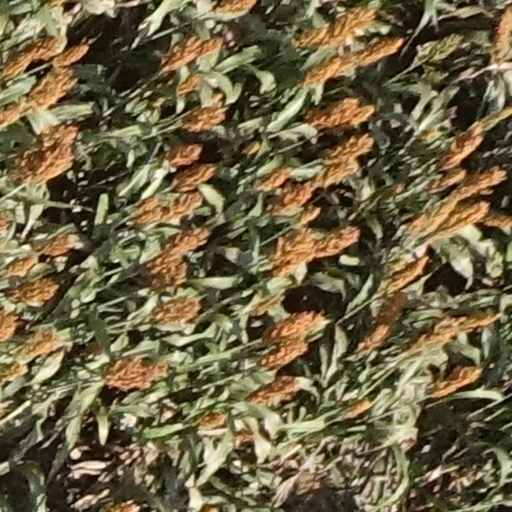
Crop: sorghum